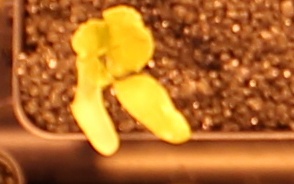
Label: Sugar beet